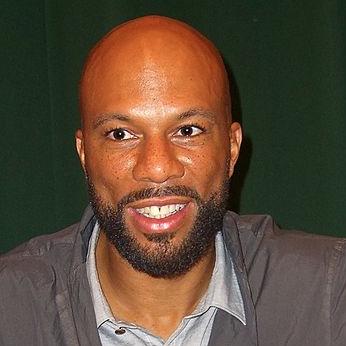
Age: 38